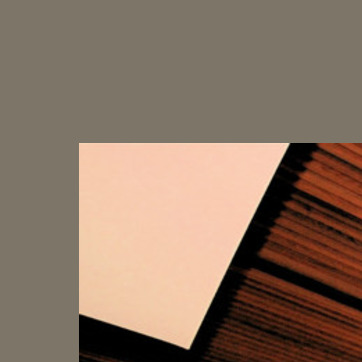
Material: painted